E.T. the Extra-Terrestrial

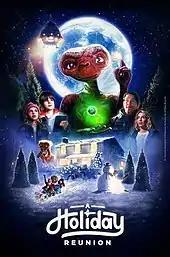
Poster for "A Holiday Reunion"

On November 28, 2019, during NBC's broadcast of the 93rd Macy's Thanksgiving Day Parade, Xfinity released a four-minute commercial directed by Lance Acord, calling it a "short film sequel" to the original film, titled "A Holiday Reunion". The commercial stars Henry Thomas, reprising his role as Elliott, now an adult with a family of his own. Julianne Hoyak played his wife, Grace, while Zebastin Borjeau and Alivia Drews played their children, Elliott Jr. and Maggie. The story follows E.T. as he returns to Earth for the Christmas season, and focuses on the importance of bringing family together. References and nods to the original film are featured, such as a photo of the Taylors' family dog Harvey on the kitchen fridge and a replica of the makeshift Speak & Spell communication device.